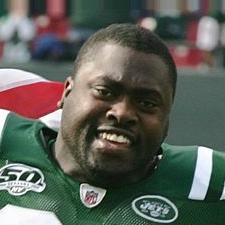
Age: 31